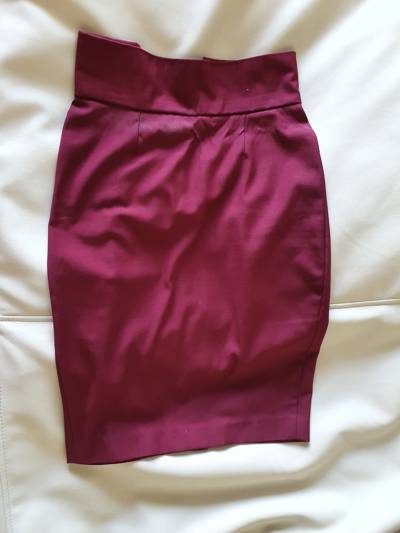
Waste category: clothes